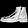
Label: Ankle boot